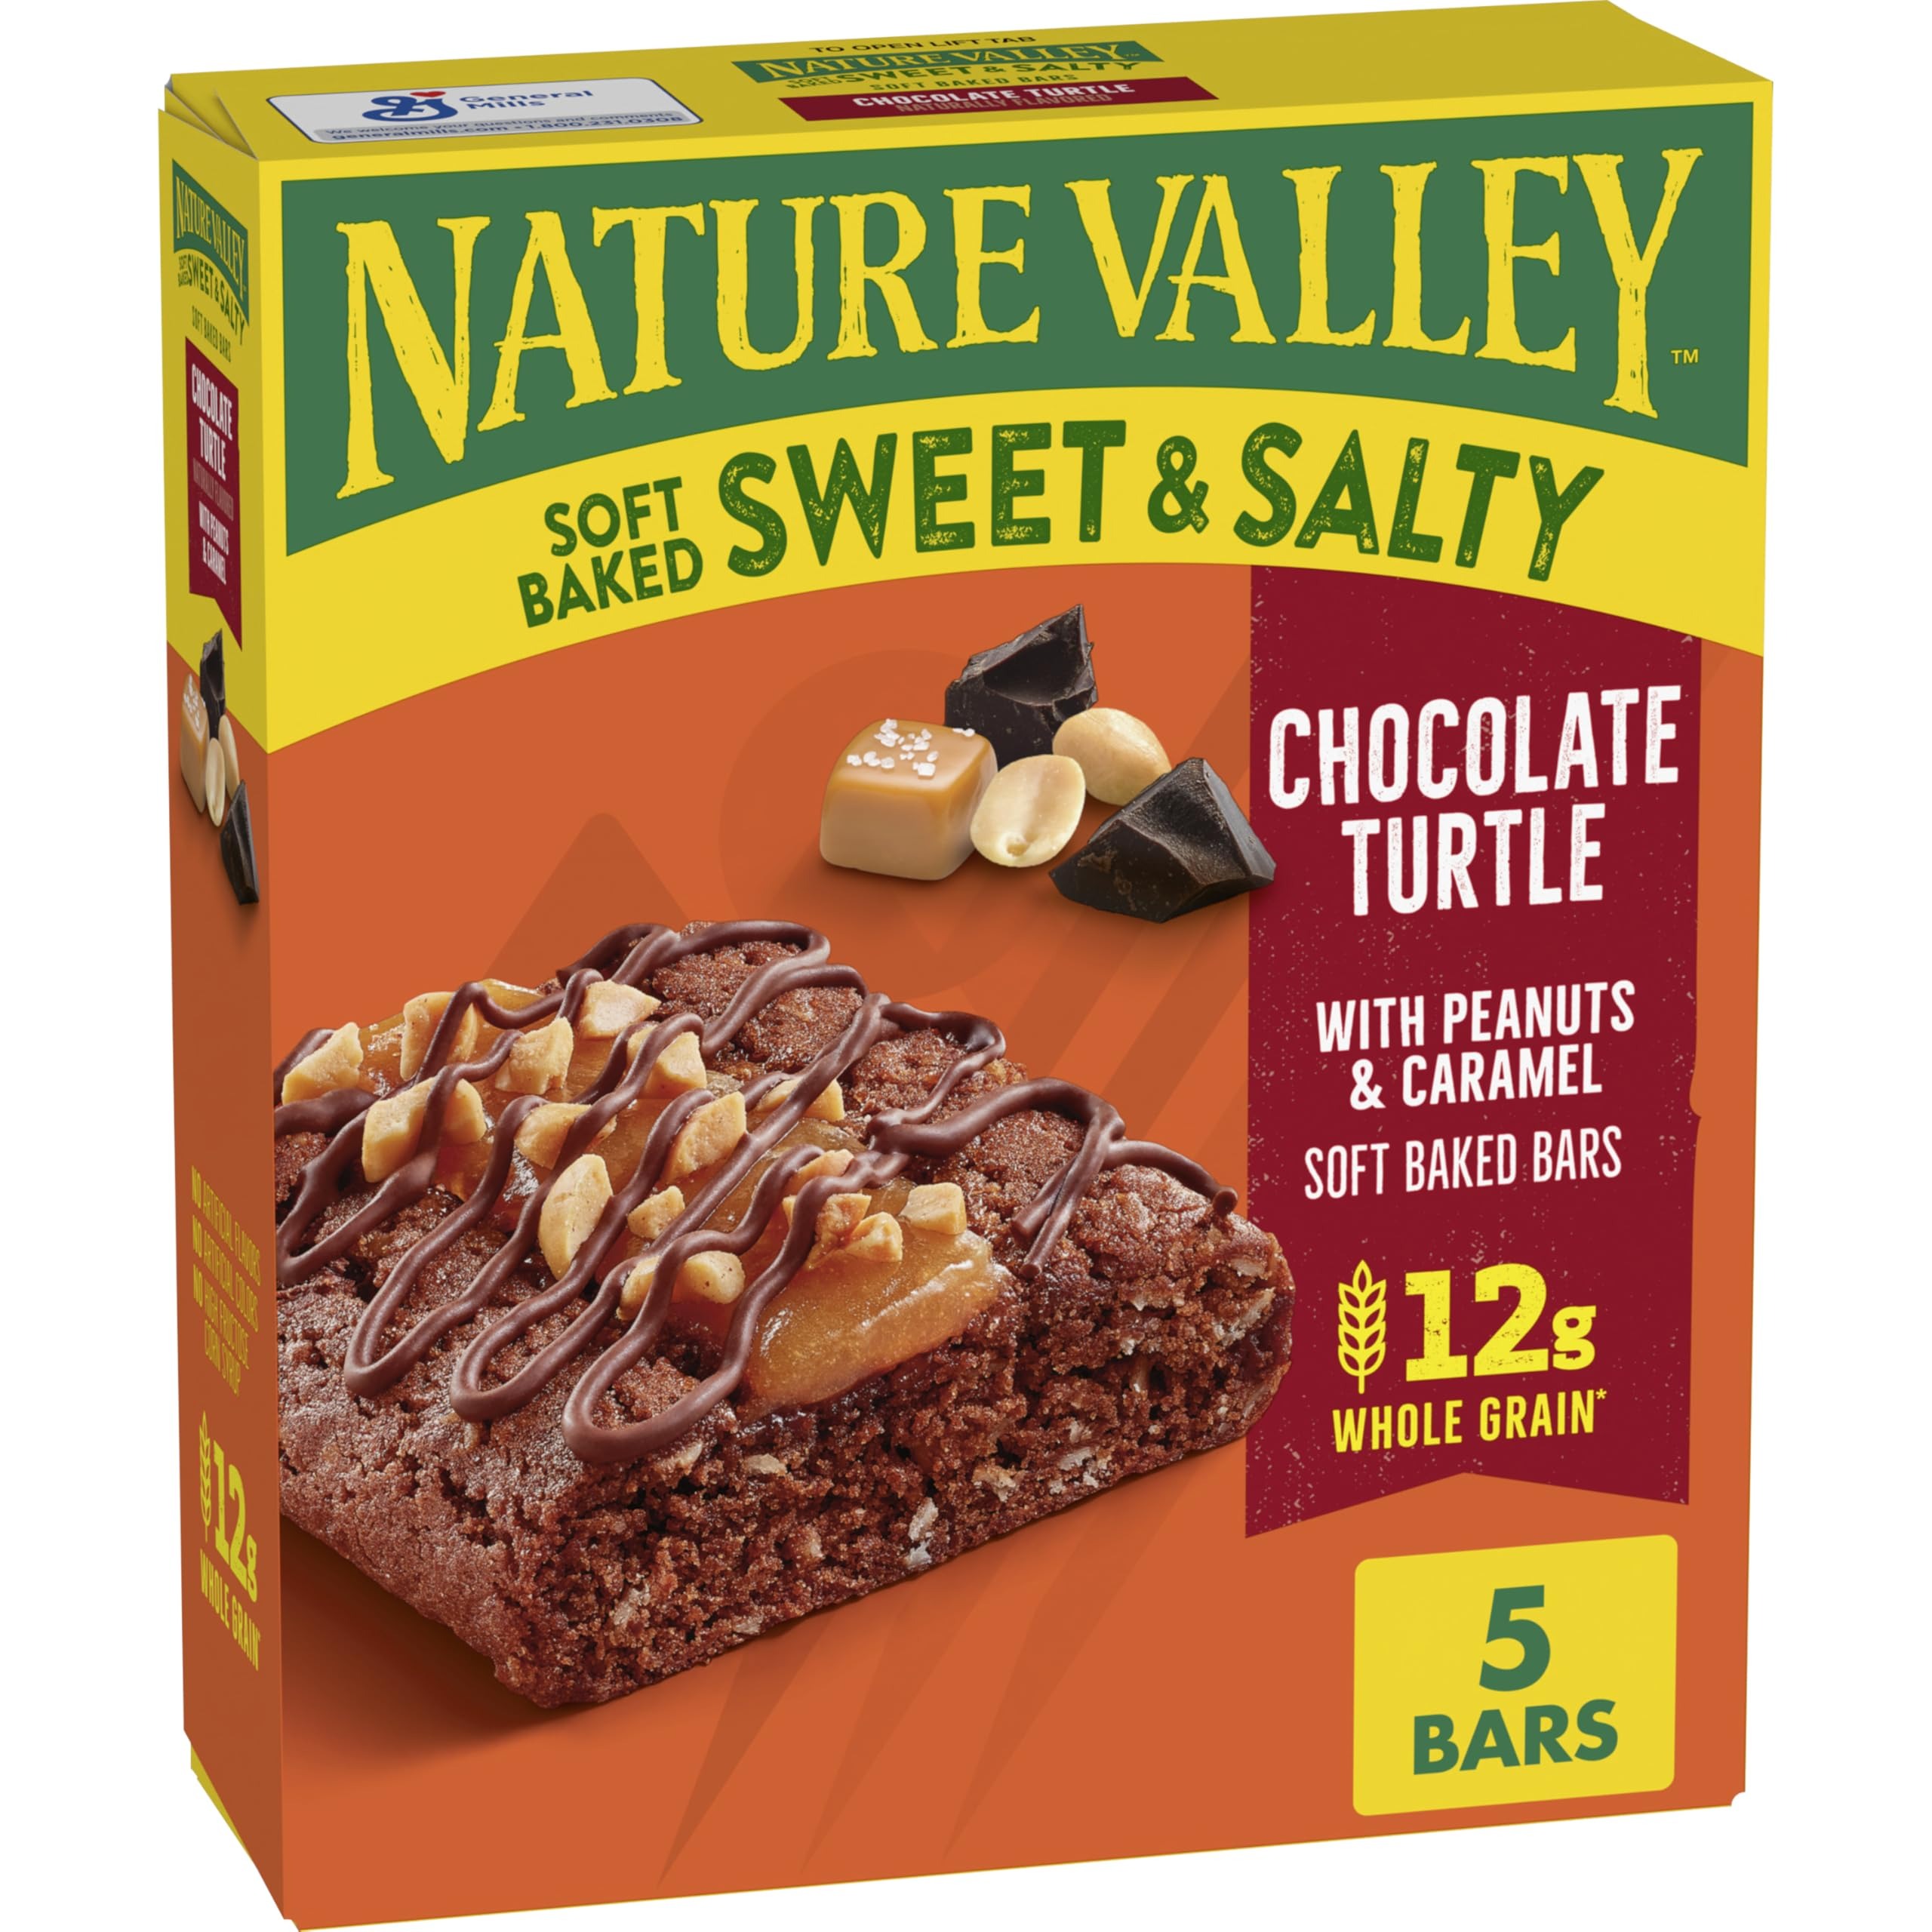
Item Name: Nature Valley Soft Baked Sweet and Salty Bars, Chocolate Turtle, Morning Snacks, Made with Whole Grain, 5 Bars, 6.2 oz
Bullet Point 1: SOFT BAKED SNACK BARS: Soft baked bars with the taste of chocolate turtle, naturally flavored with peanuts and caramel; Quick and easy morning snacks for kids and adults
Bullet Point 2: SWEET AND SALTY: A perfect balance of sweet chocolate and caramel flavors, plus savory nuts
Bullet Point 3: WHOLE GRAINS: Made with 12g of whole grain per serving (at least 48g recommended daily) for the goodness you'd expect from Nature Valley snacks; No artificial flavors, colors, or high fructose corn syrup
Bullet Point 4: ON THE GO SNACKS: Stock your pantry for your morning commute, a lunch box treat, or the hiking trail
Bullet Point 5: CONTAINS: One 6.2 oz box of Nature Valley Soft Baked Sweet and Salty Bars in Chocolate Turtle, naturally flavored with peanuts and caramel; Five bars
Value: 5.0
Unit: Count

Price: 4.63